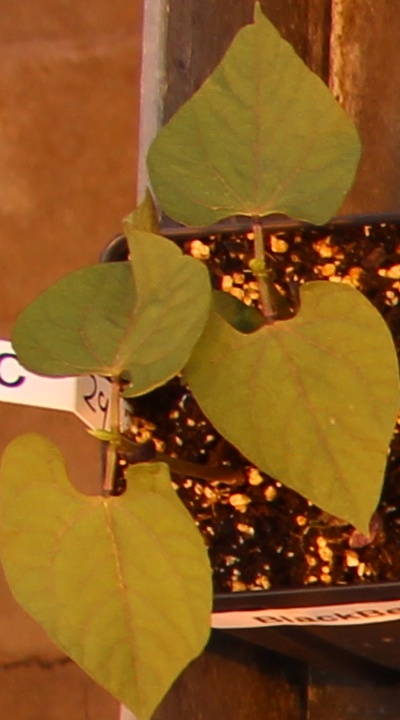
Label: Blackbean